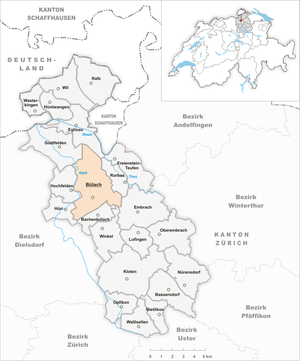
Bülach est une ville et une commune suisse du canton de Zurich.